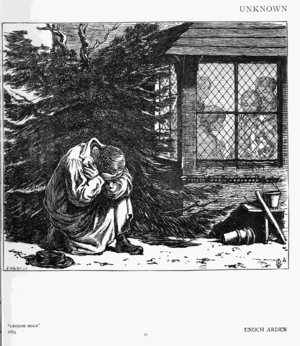
Enoch Arden est un poème publié en 1864 du poète britannique Alfred Tennyson. L'histoire qui l'inspira lui fut confiée par le sculpteur et poète Thomas Woolner.